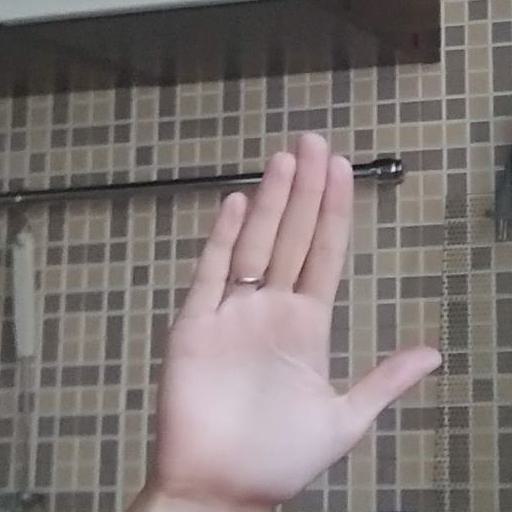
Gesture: stop